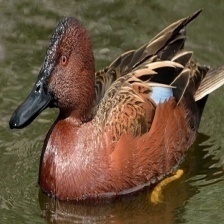
Species: CINNAMON TEAL
Scientific name: ANAS CYANOPTERA
ImageNet parent category: drake